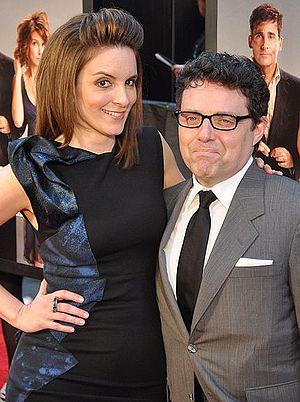
Jeff Richmond est un compositeur, acteur et producteur de télévision. Il est marié à l'actrice et scénariste Tina Fey, depuis 2001.
Elizabeth Stamatina Fey, plus connue sous le nom de Tina Fey, est une actrice, scénariste, productrice et humoriste américaine née le 18 mai 1970 à Upper Darby Township, en Pennsylvanie.
Crazy Night ou Méchante soirée au Québec est un film américain réalisé par Shawn Levy, sorti en 2010.